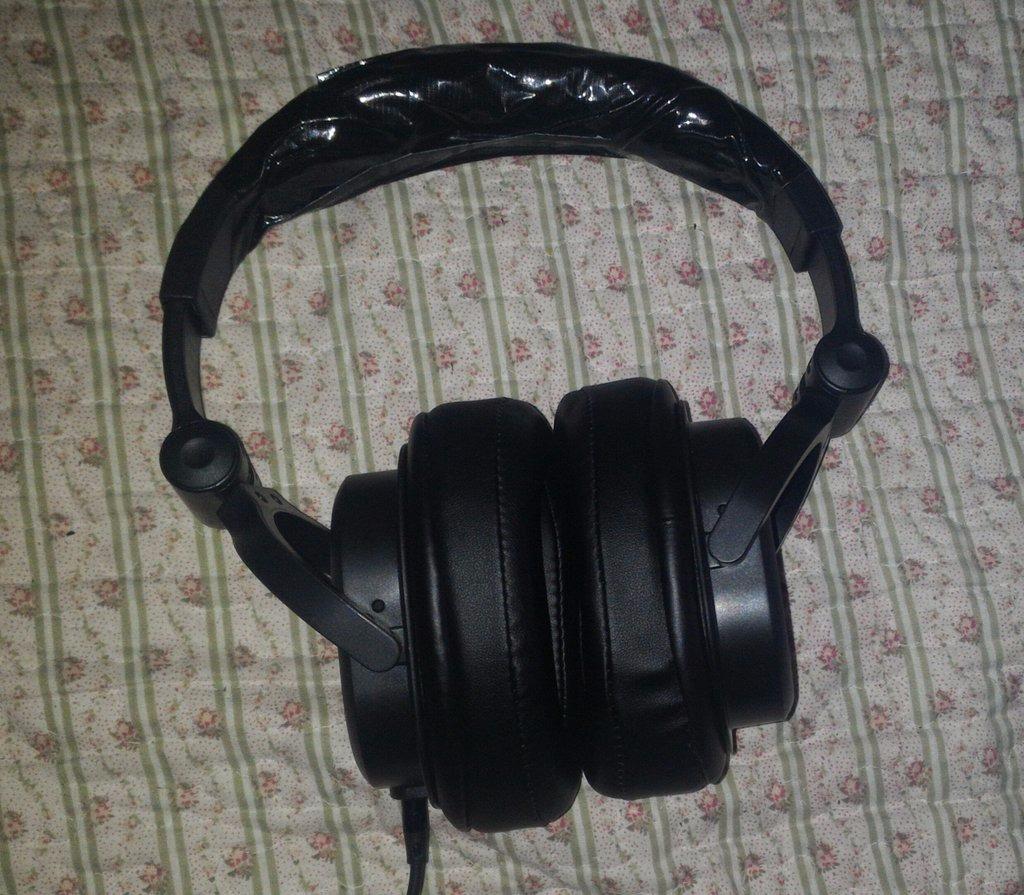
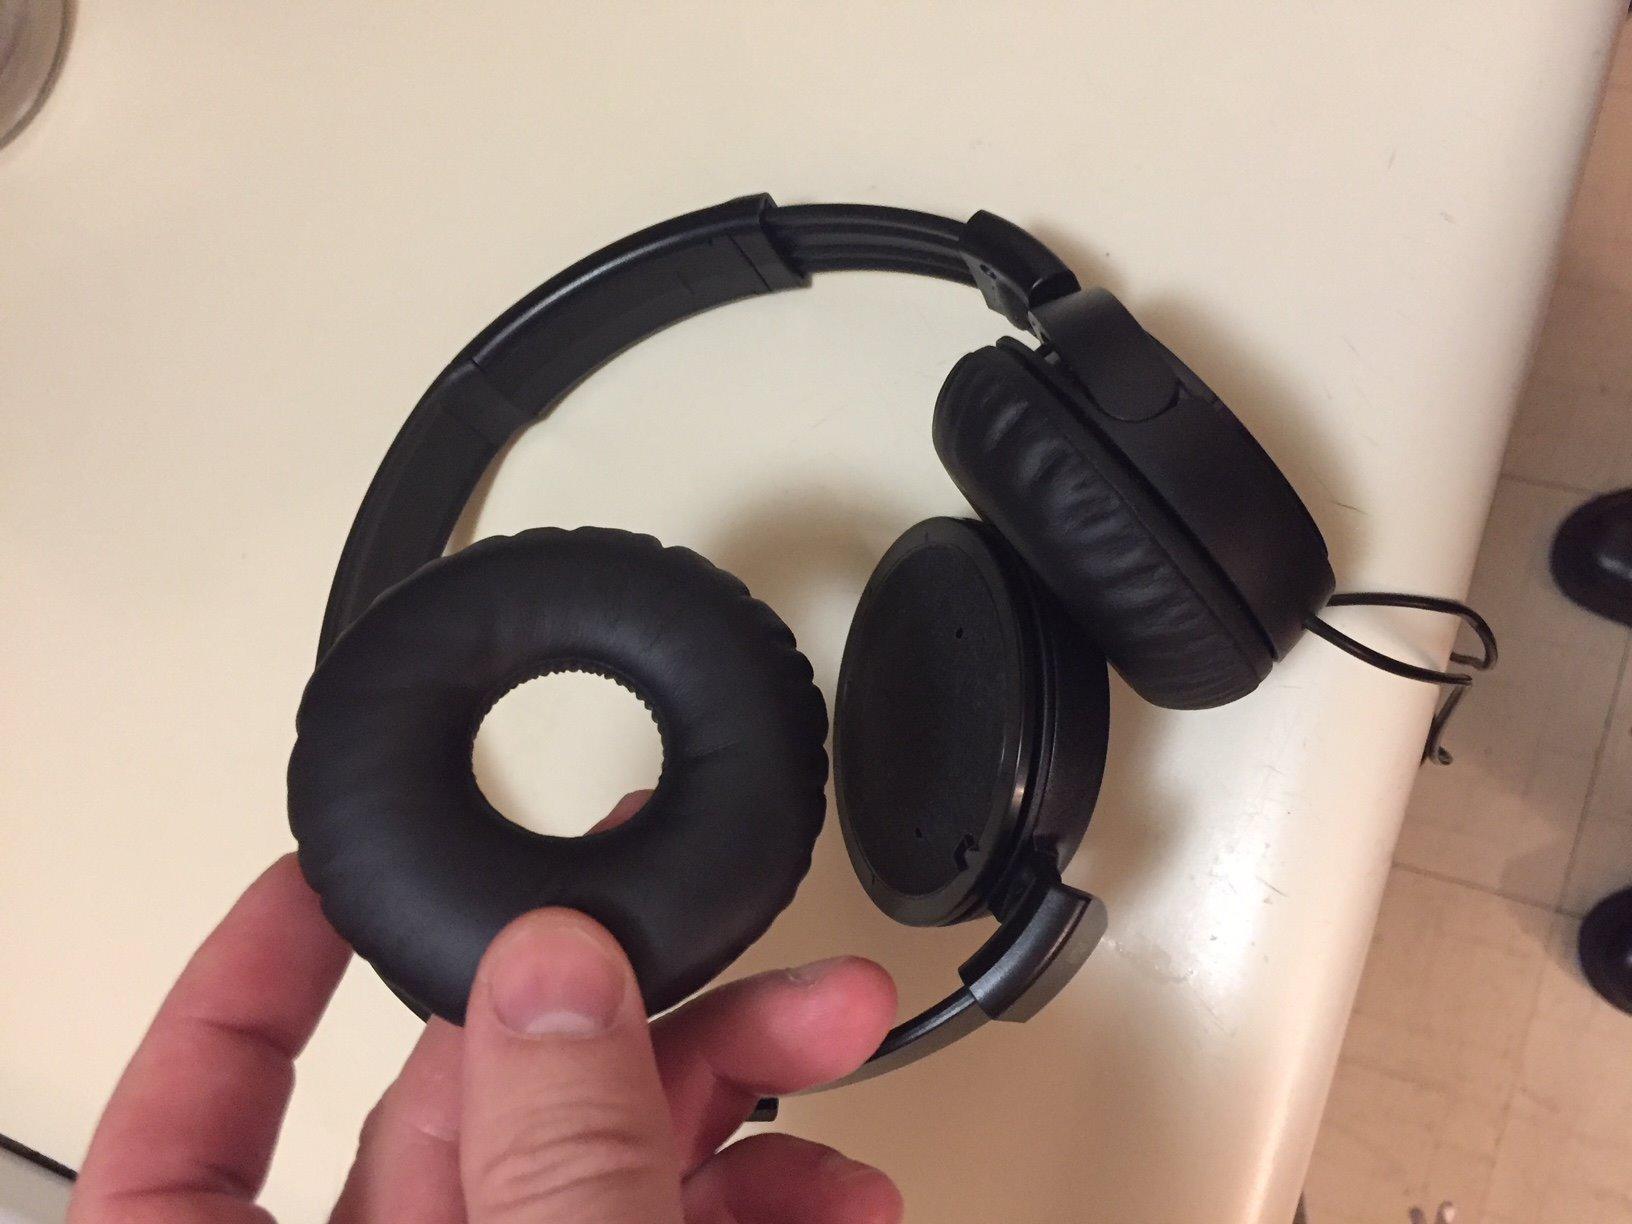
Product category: headphones
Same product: no